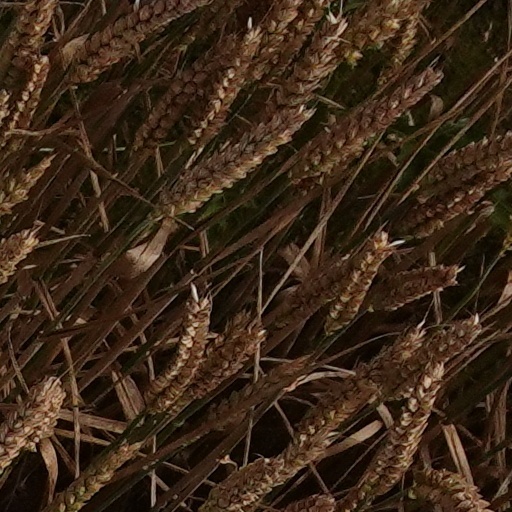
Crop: wheat